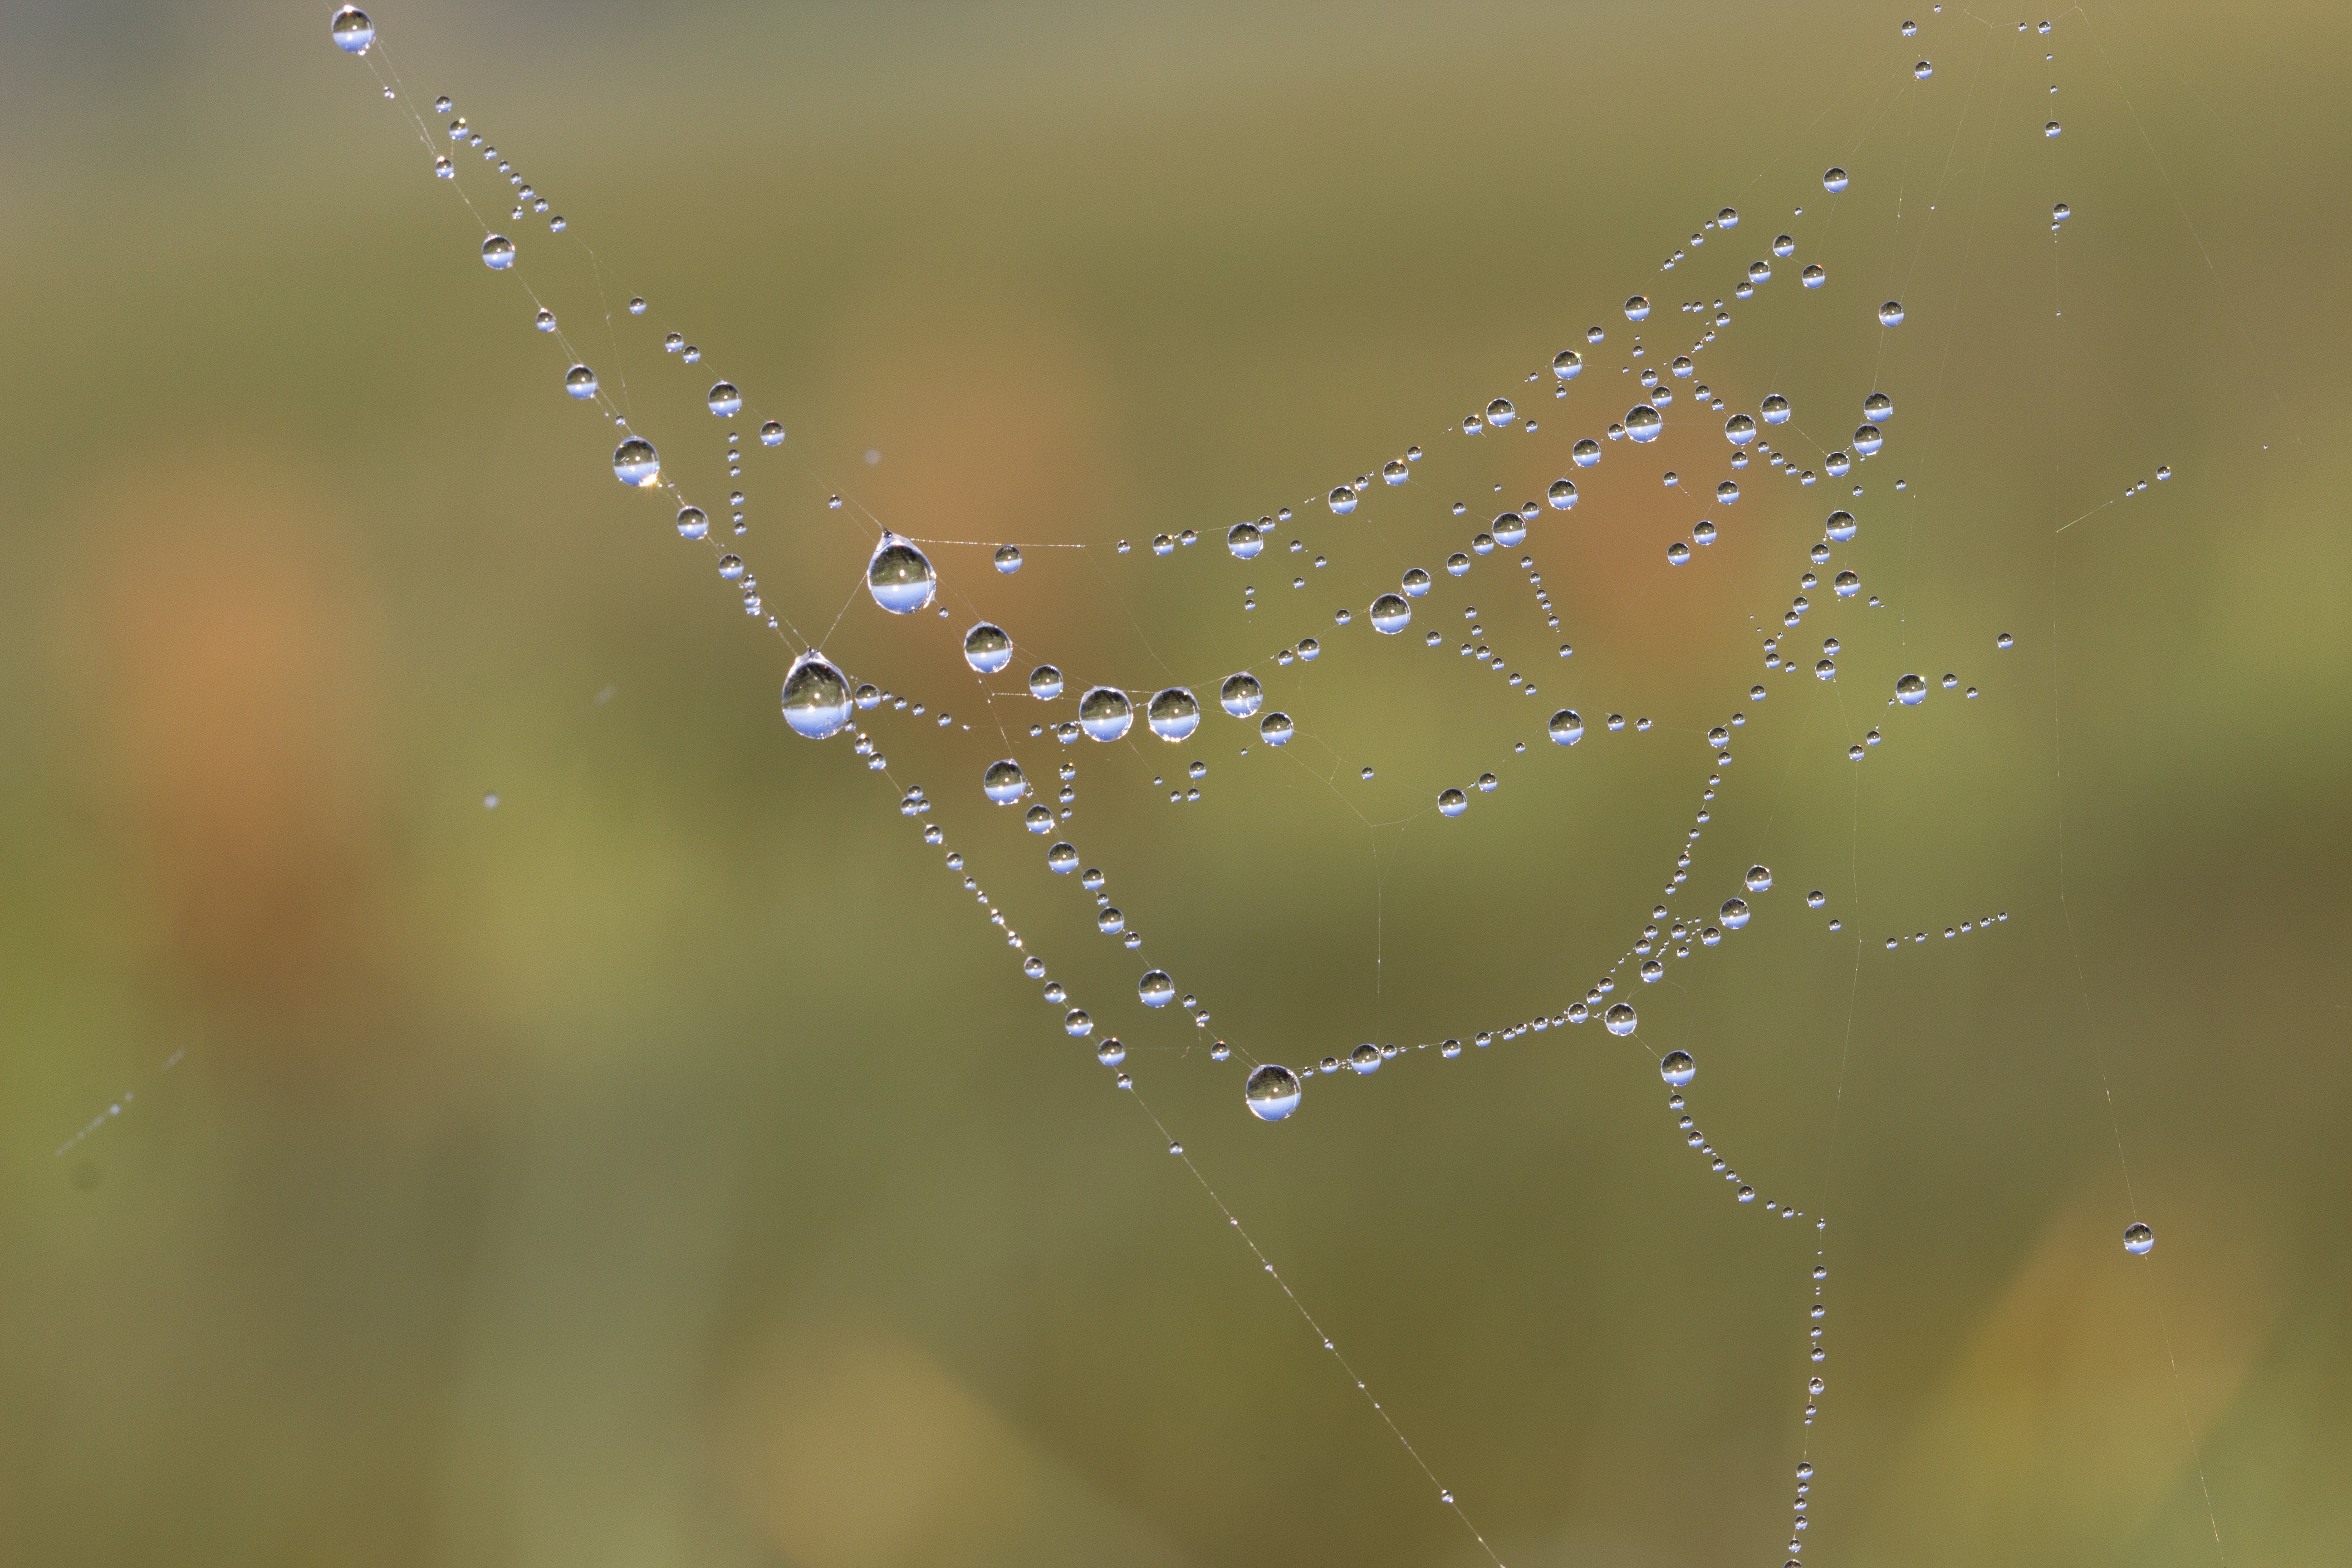
water, nature, branch, dew, leaf, frost, macro, close, fauna, material, invertebrate, spider web, cobweb, close up, spider, dewdrop, arachnid, network, drop of water, moisture, nature conservation, morgentau, macro photography, araneus, plant stem, orb weaver spider